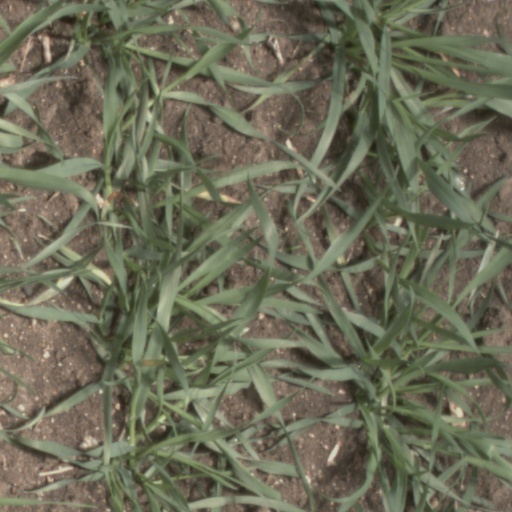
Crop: wheat